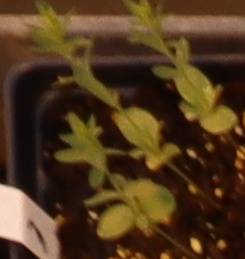
Label: Flax